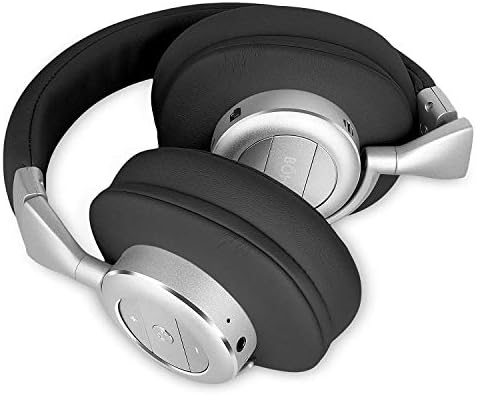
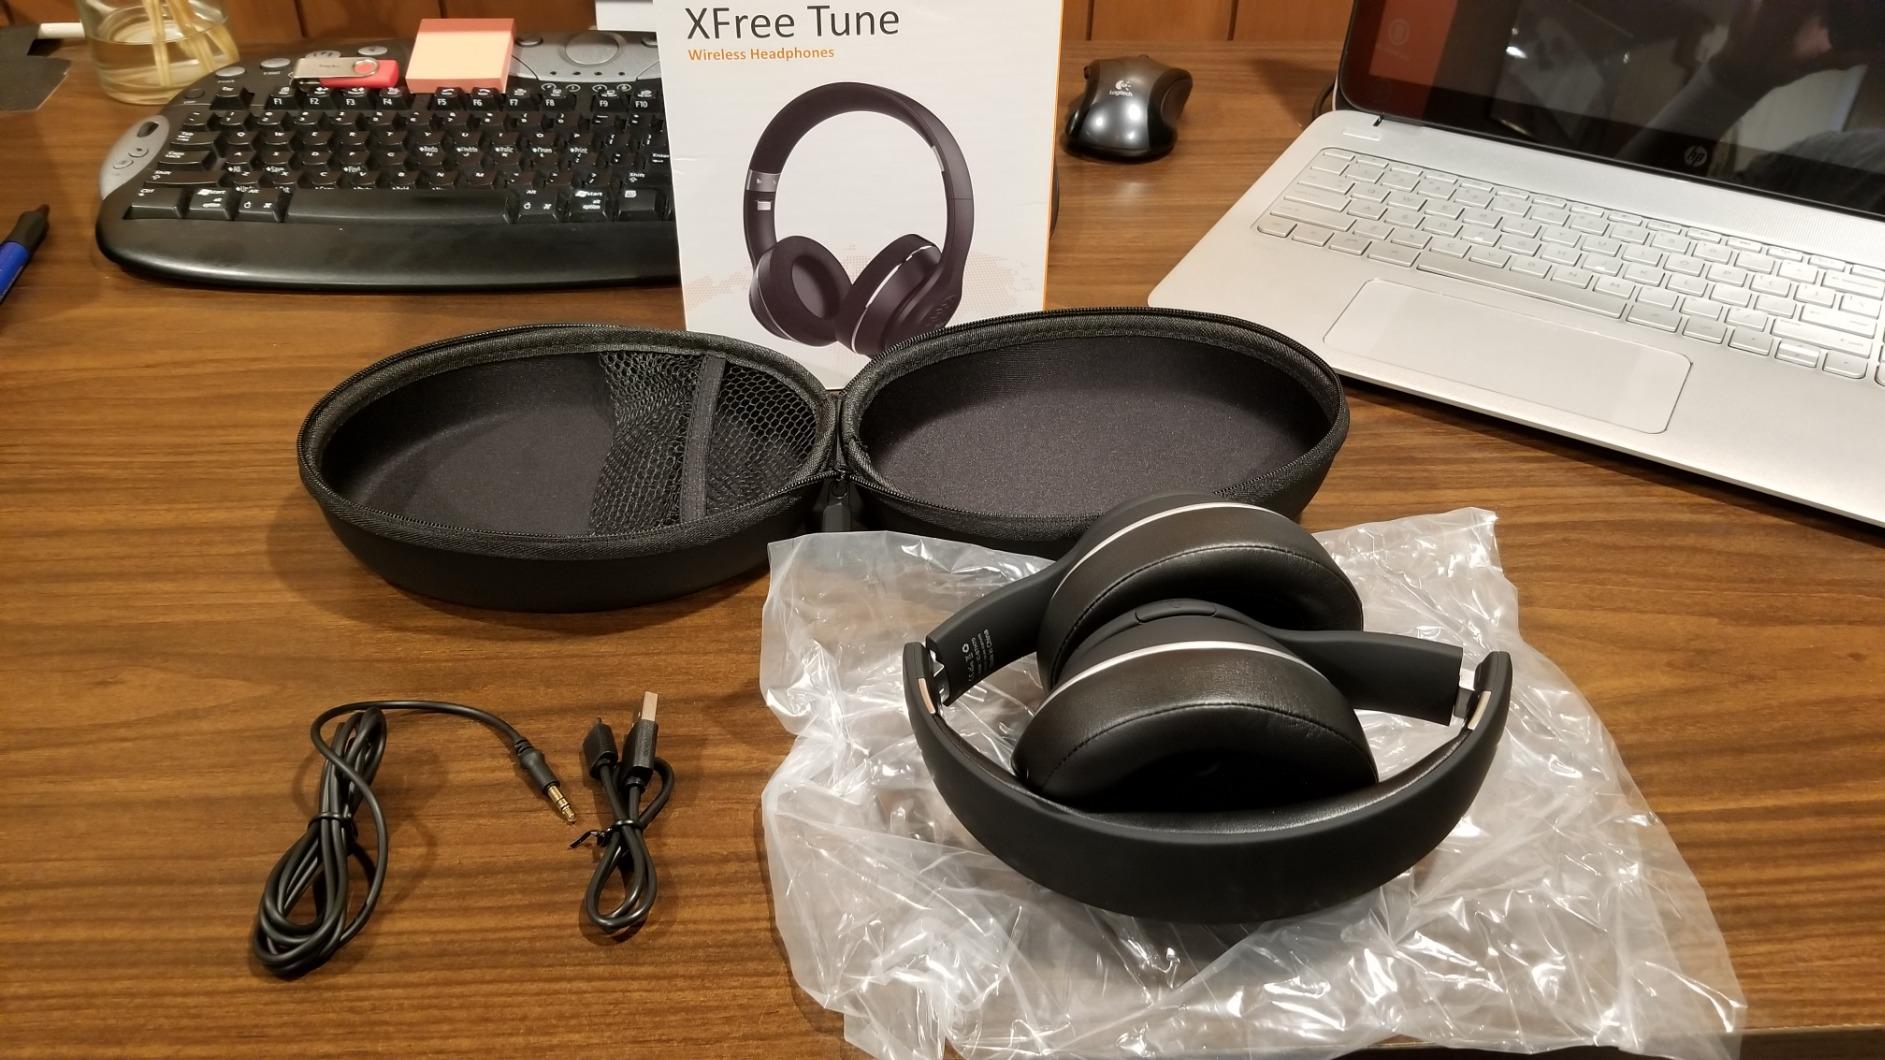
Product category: headphones
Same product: no